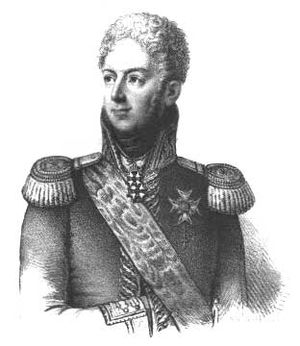
Johan August Sandels
Johan August Sandels
Johan August Sandels var en svensk greve og officer, der udmærkede sig i krigen mod Rusland 1788-90, og siden deltog i krigen mod Danmark-Norge 1808-09 og i Napoleonskrigene 1813-14. 1818-27 var han statholder i Norge, men blev afsat, da kongen ikke var ganske tilfreds med hans embedsførelse. I Runebergs Fänrik Ståls sägner indgår et digt med titlen "Sandels", hvor han skildres som en rolig, næsten doven person, der kun modstræbende forlader sin morgenmad for at sætte sig på sin hvide hest Bijou og besejre russerne ved Virta bro.